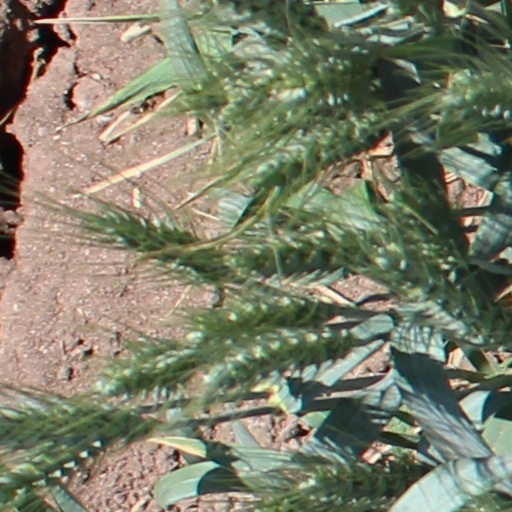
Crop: wheat